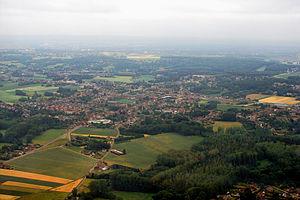
Herent est une commune néerlandophone de Belgique située en Région flamande dans la province du Brabant flamand.
Veltem-Beisem est une section de la commune belge de Herent située en Région flamande dans la province du Brabant flamand.